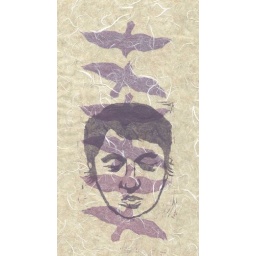
Two block lino cut. First layer on transparent rice paper placed over solid bird print.